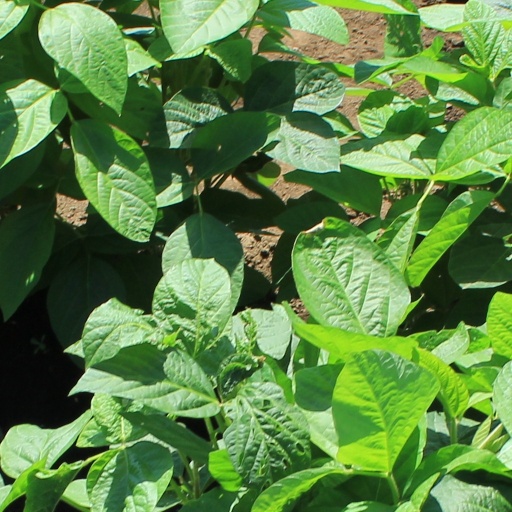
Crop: soybean